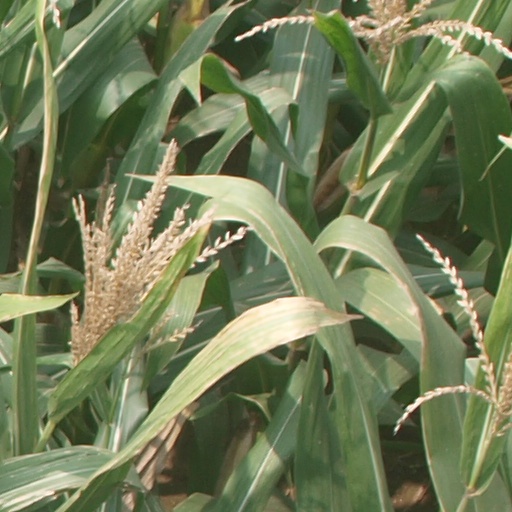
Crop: maize; corn